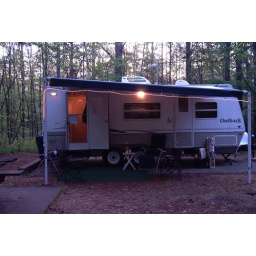
The Outback has the regular amber porchlight by the kitchen door as well as a large light in the center under the awning.